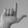
ASL letter: L